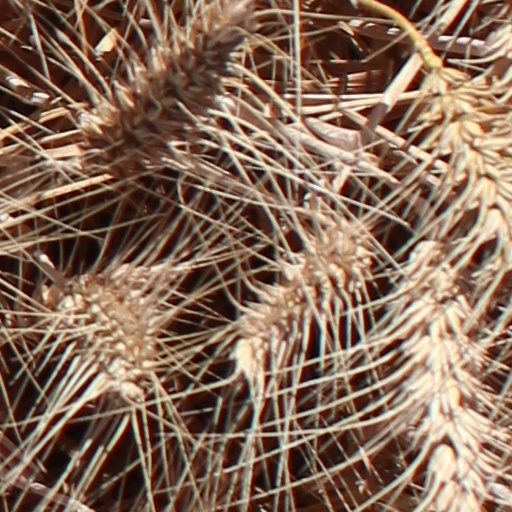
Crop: wheat